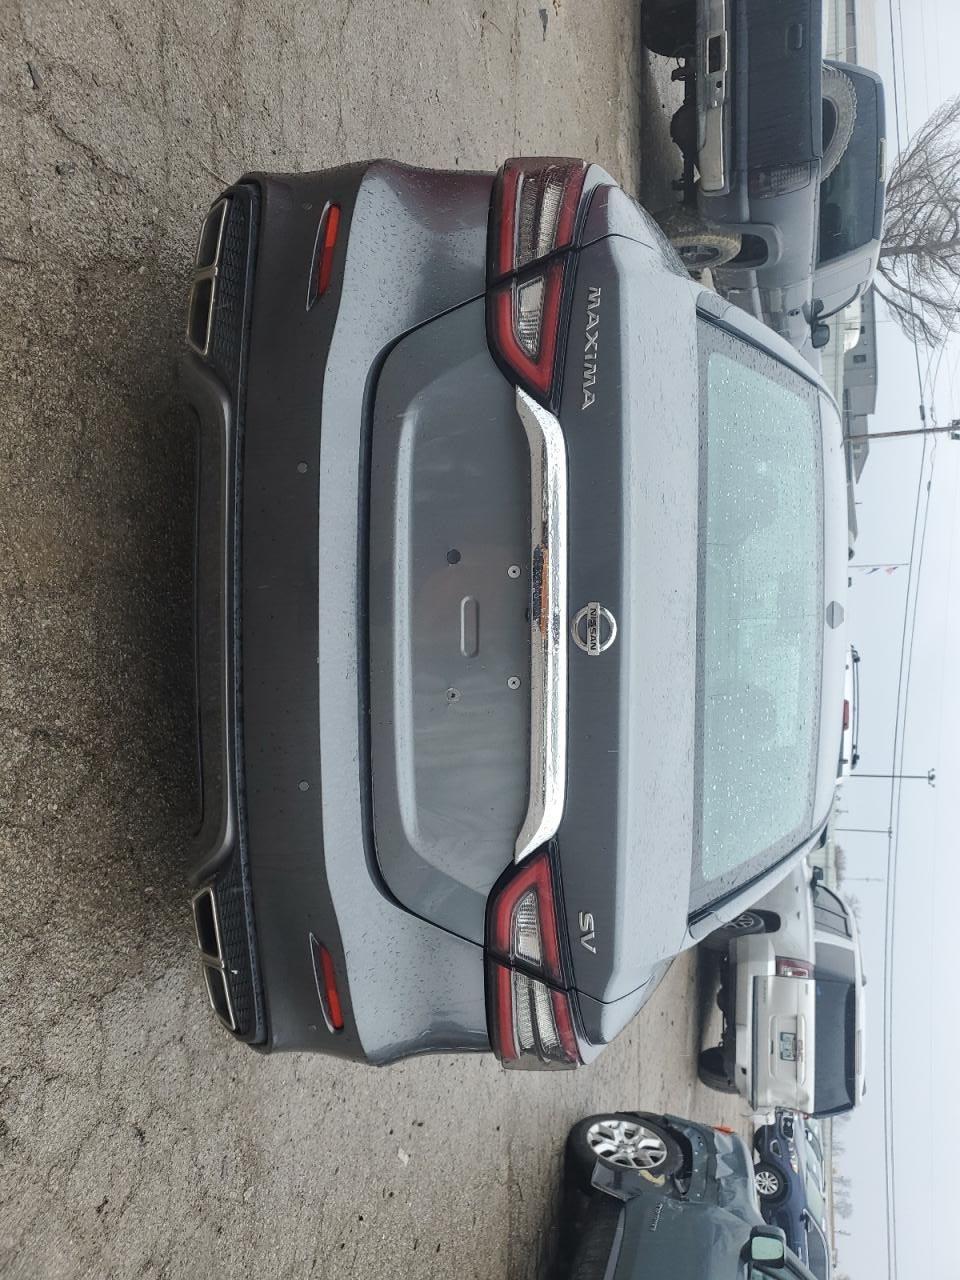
Aucun dommage détecté.
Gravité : aucun